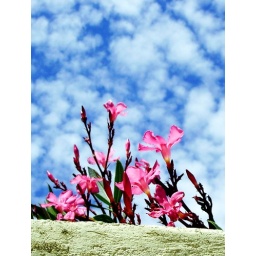
flowers in the sky